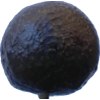
Label: black_avocado